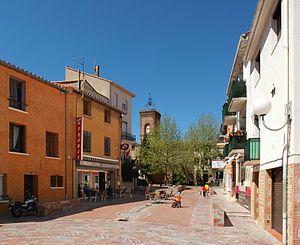
Palau-del-Vidre est une commune française, située dans le département des Pyrénées-Orientales en région Occitanie. Ses habitants sont appelés les Palauencs.